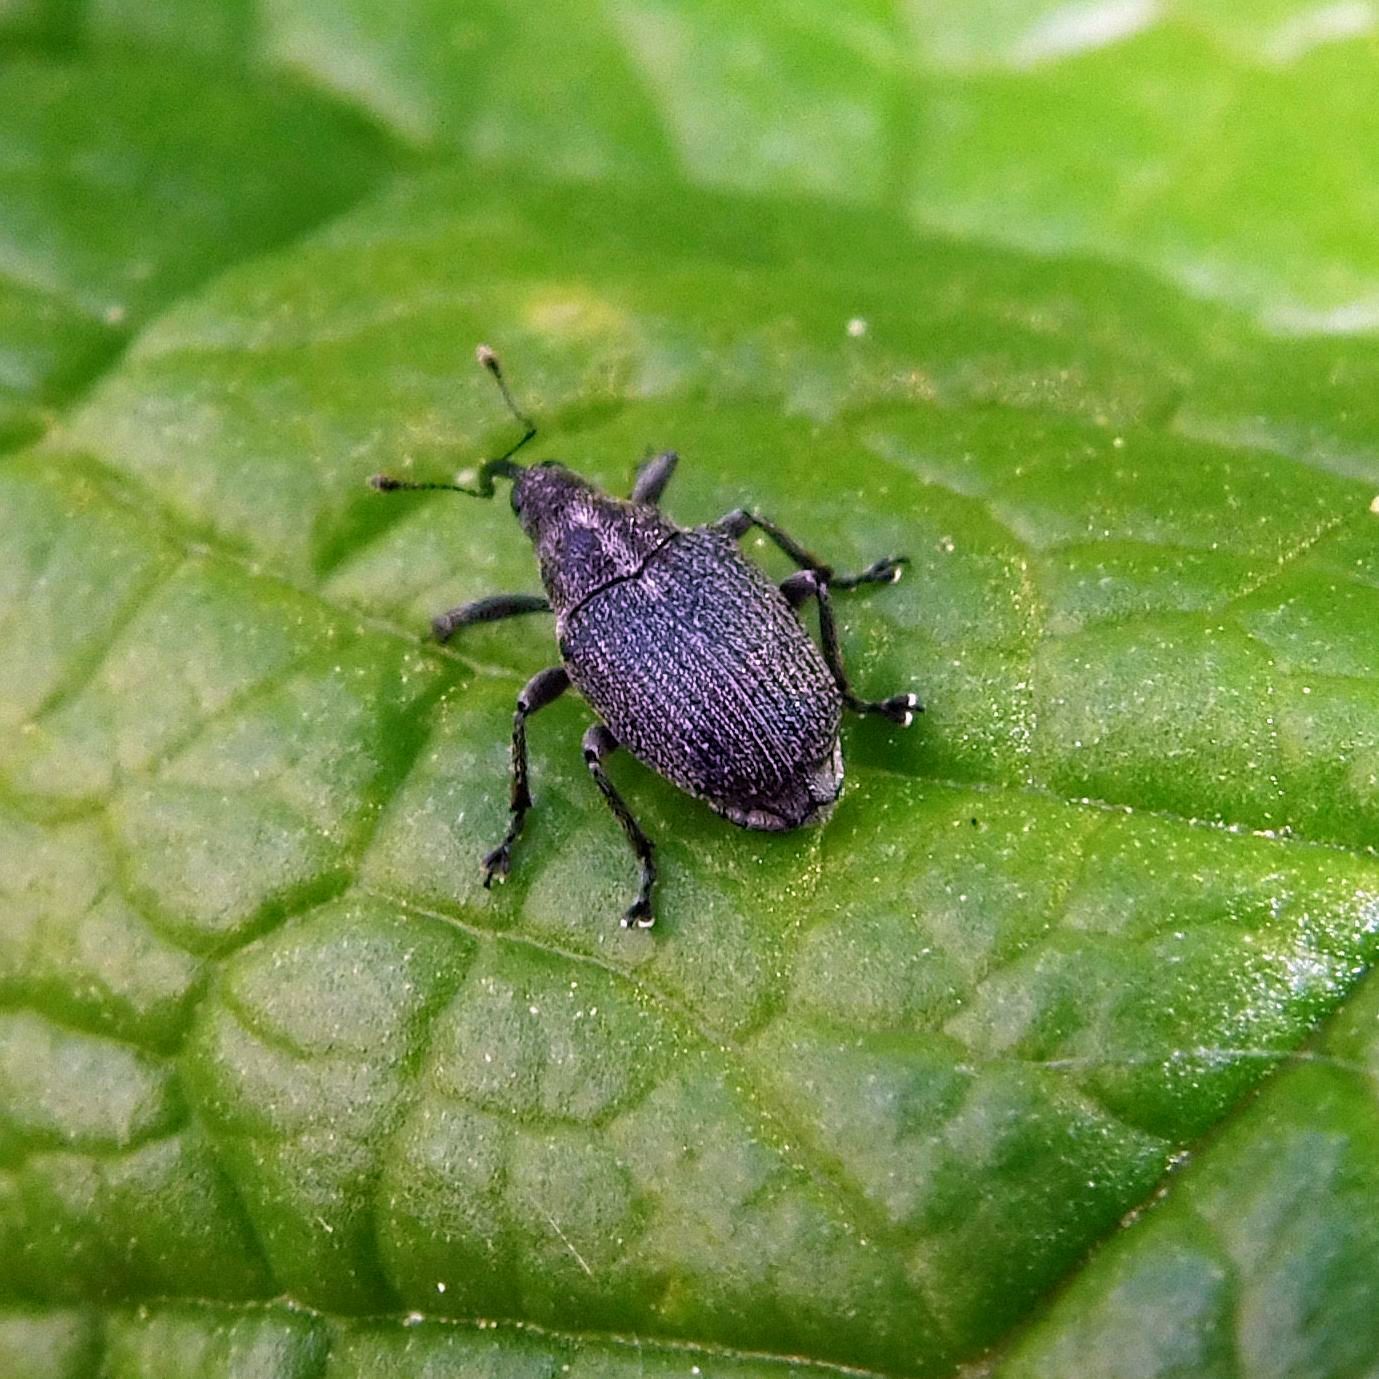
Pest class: Cabbage_seedpod_weevil